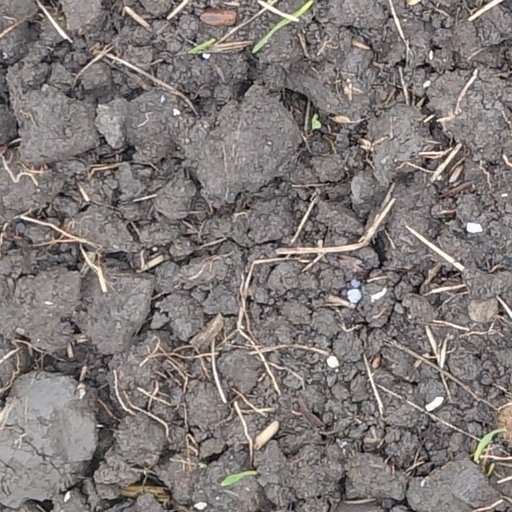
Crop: wheat